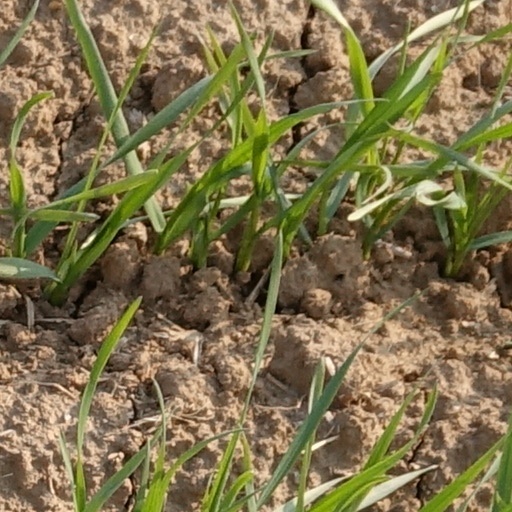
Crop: wheat